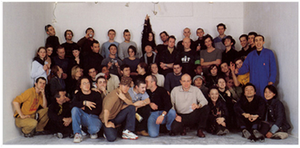
photo de classe
Ramdane Touhami, né le 23 septembre 1974 à Montauban, est un directeur artistique, créateur de mode, designer, DJ, et entrepreneur français.